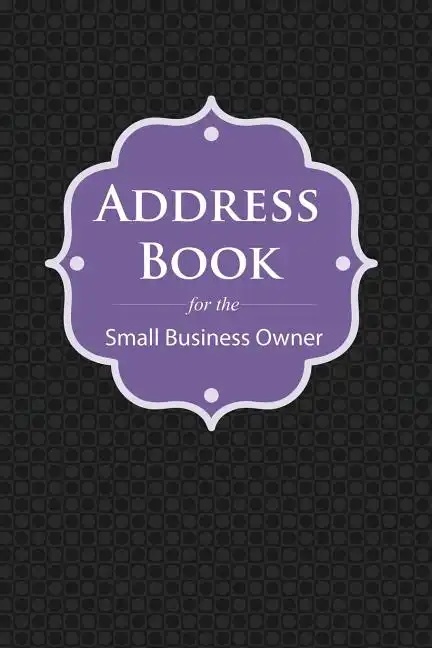
Address Book: For the Small Business Owner - Paperback
by Speedy Publishing LLC (Author) The Benefits and uses of an Address Book Address Books in the Days of Technology. These days remembering someone's address or phone number seems to have gone down the way of black and white TVs. A cell phone address book seems handy and easy to access yet no one seems to realize that in the case of a lengthened power outage or emergency cell phones still need to be charged. Having all your addresses listed in a book that is always on hand and does not need to be charged or replaced every so often can be a life saver on days where your cell phone or computer crashes or has no charge left. An old fashioned address book needs little maintenance and no power. It is self-contained and always on hand when needed. Number of Pages: 50 Dimensions: 0.1 x 9 x 6 IN Illustrated: Yes Publication Date: February 12, 2014
Brand: Books by splitShops
Category: Office Supplies > Filing & Organization > Address Books